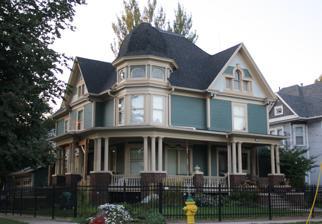
Building: John A. and Maggie Jones House
Country: United States of America
Year built: 1900
Historic house in Wisconsin, United States For other places of a similar name, see Jones House (disambiguation) . United States historic place John A. and Maggie Jones House U.S. National Register of Historic Places John A. and Maggie Jones House Location 307 N. Ludington St., Columbus, Wisconsin Coordinates 43°20′24″N 89°00′46″W / 43.34000°N 89.01278°W / 43.34000; -89.01278 ( John A. and Maggie Jones House ) Area less than one acre Built 1900 ( 1900 ) Architectural style Queen Anne NRHP reference No. 09000581 Added to NRHP July 30, 2009 The John A. and Maggie Jones House is a historic house at 307 N. Ludington Street in Columbus, Wisconsin . History The house was built in 1900 for noted Columbus pharmacist John A. Jones and his wife Maggie May Roberts Jones. The two-and-a-half story house has a Queen Anne design, a style which was popular both locally and nationally at the time; the house's architect is unknown. The house's design includes a wraparound front porch supported by Tuscan columns, an octagonal tower on the southern corner, and a complex roof with shingled gable ends . The Jones couple lived in the house until their deaths in 1946 and 1948. The house was added to the State and the National Register of Historic Places in 2009. References